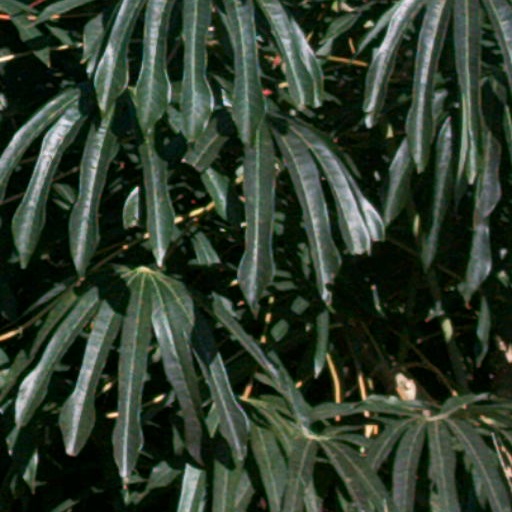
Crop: cassava